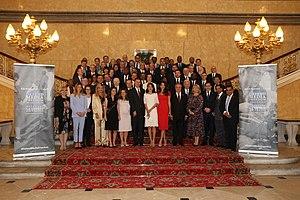
Amara Somparé est une personnalité politique guinéenne.